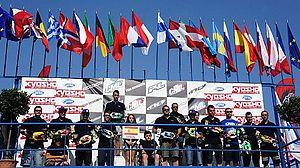
Lors du championnat d'Europe EFRA 2013 à Reims.
La Fédération européenne de radio-modélisme automobile est l'organisation européenne qui accrédite et régule les courses en Europe.